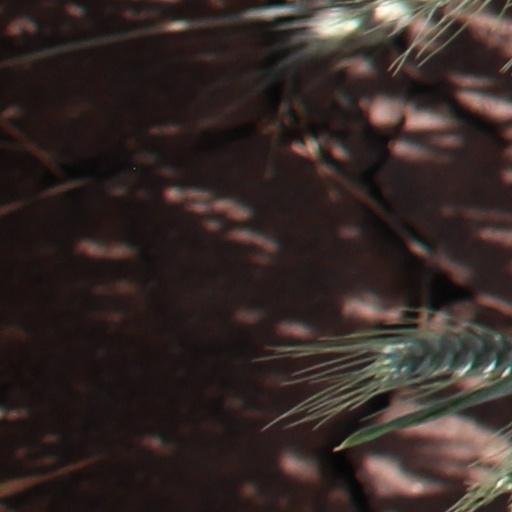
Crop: wheat